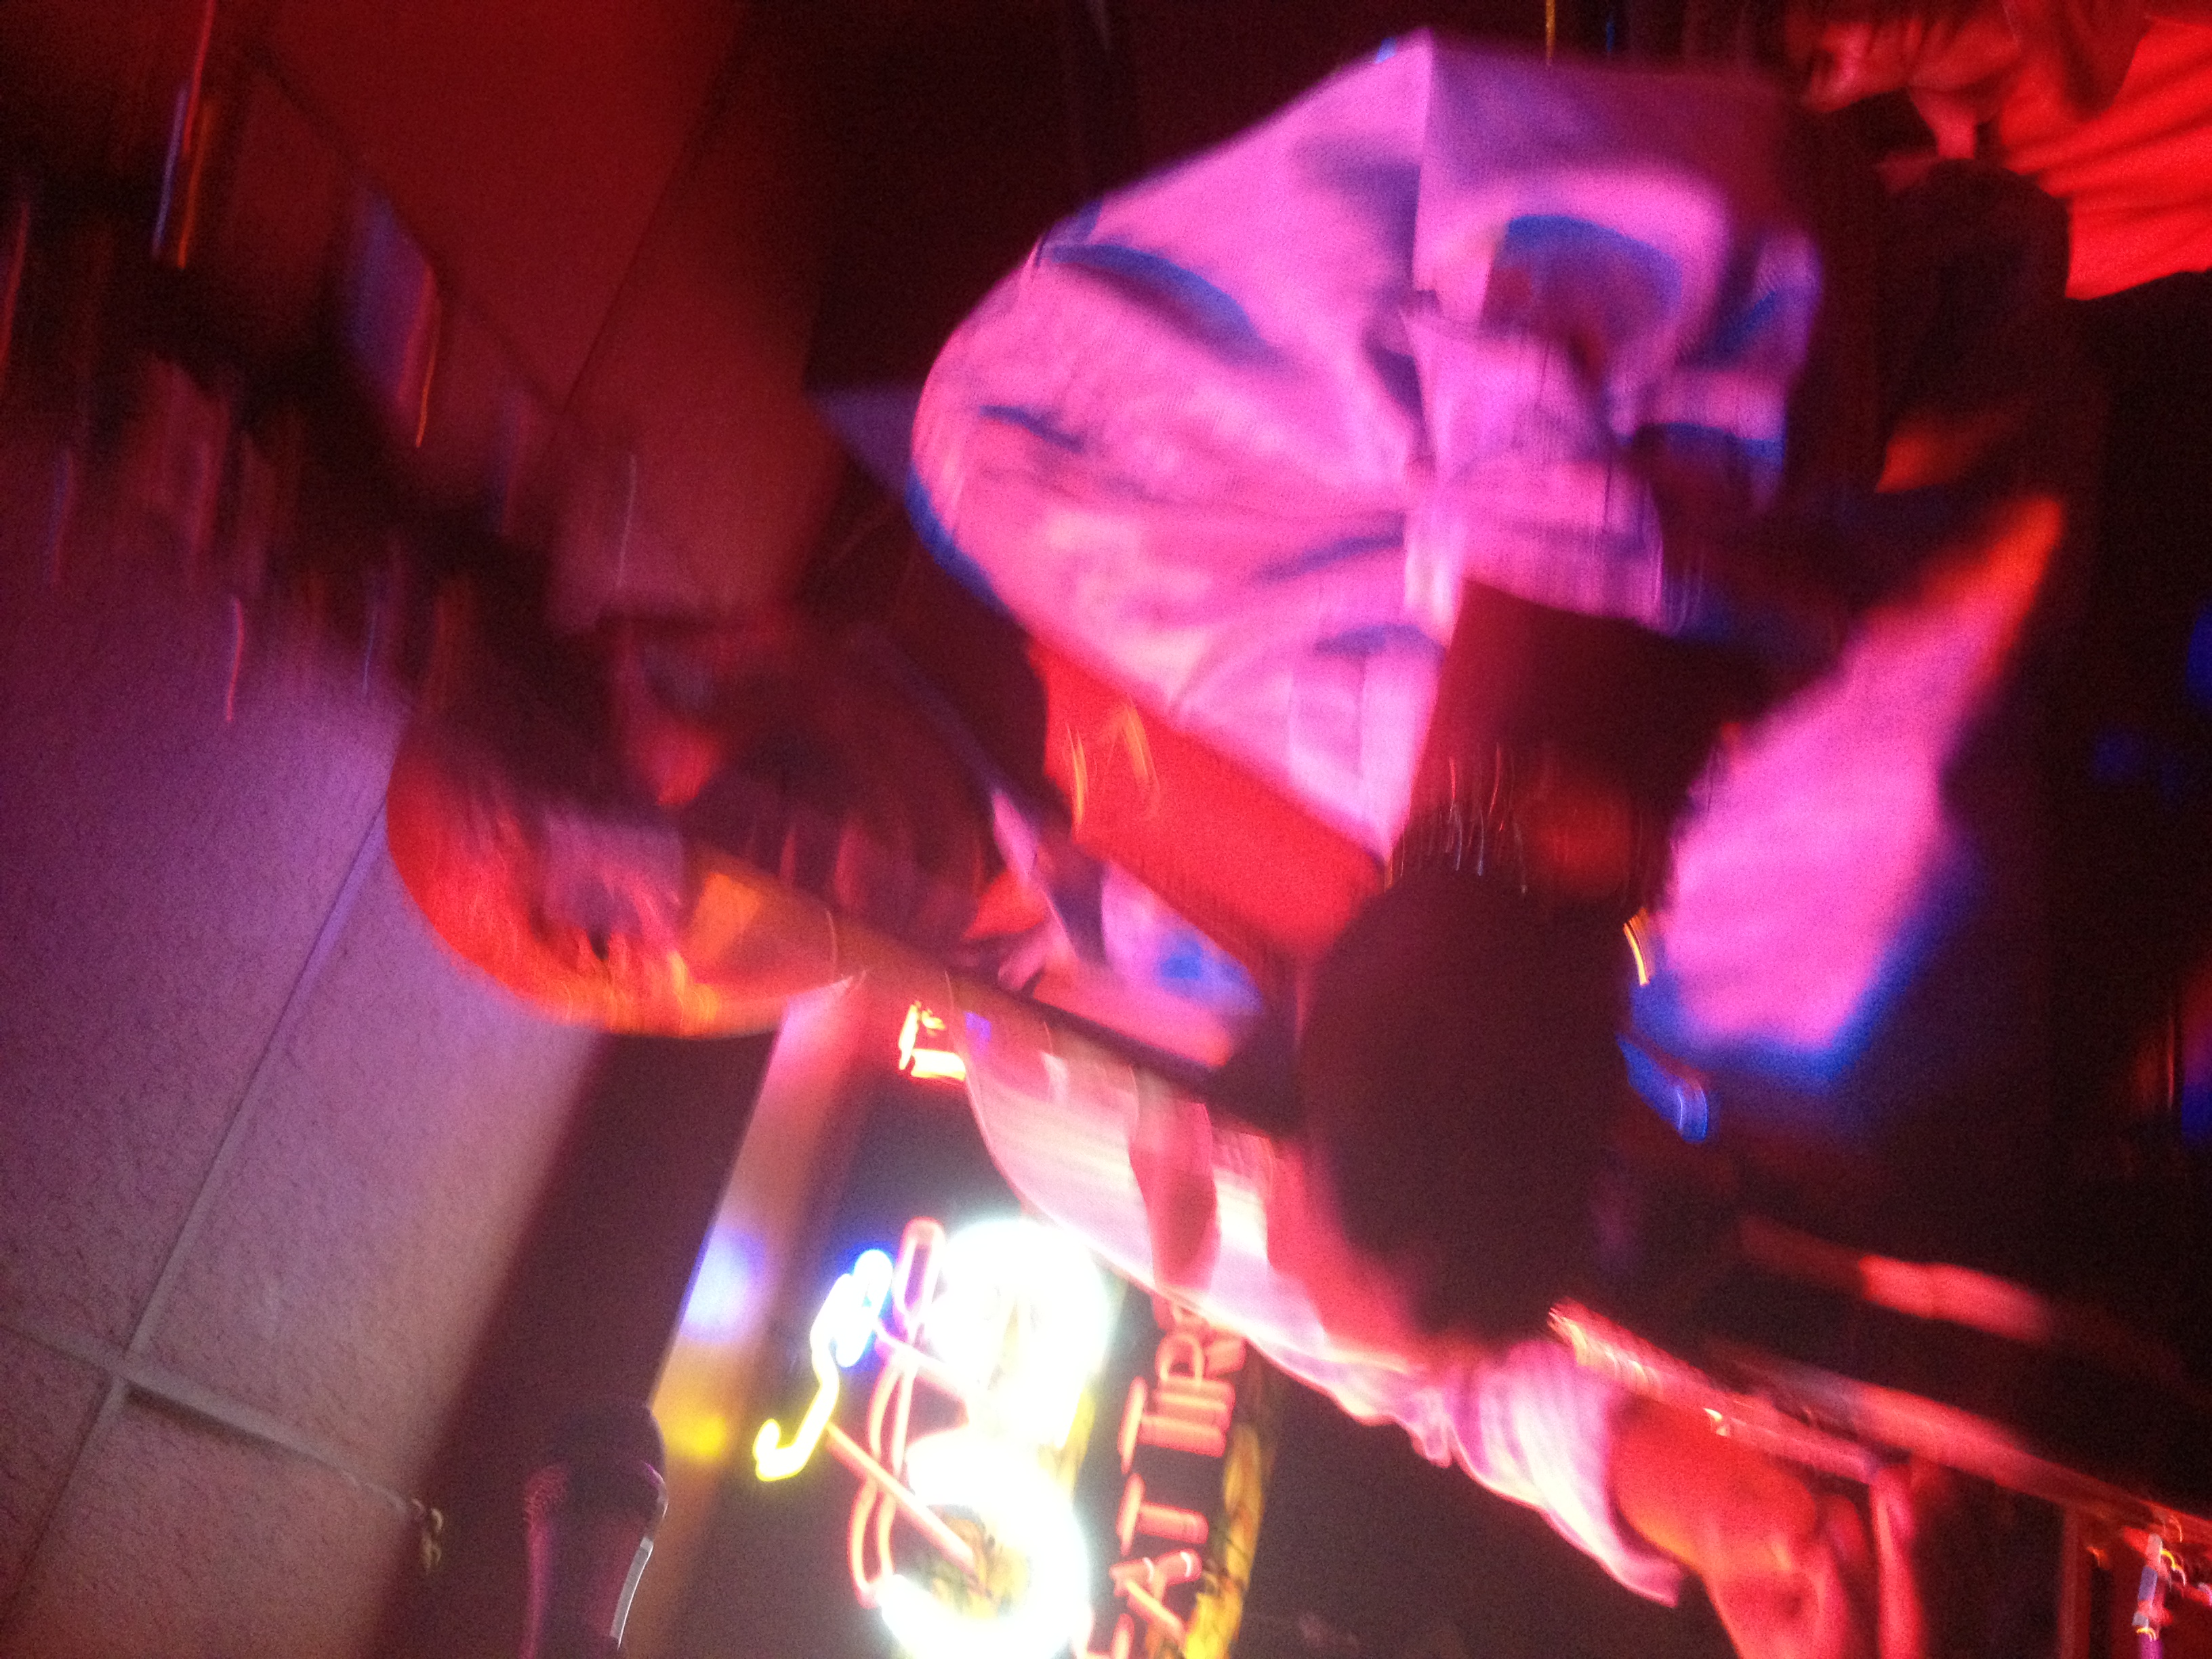
music, concert, red, musician, performance art, stage, performance, singing, guitarist, entertainment, performing arts